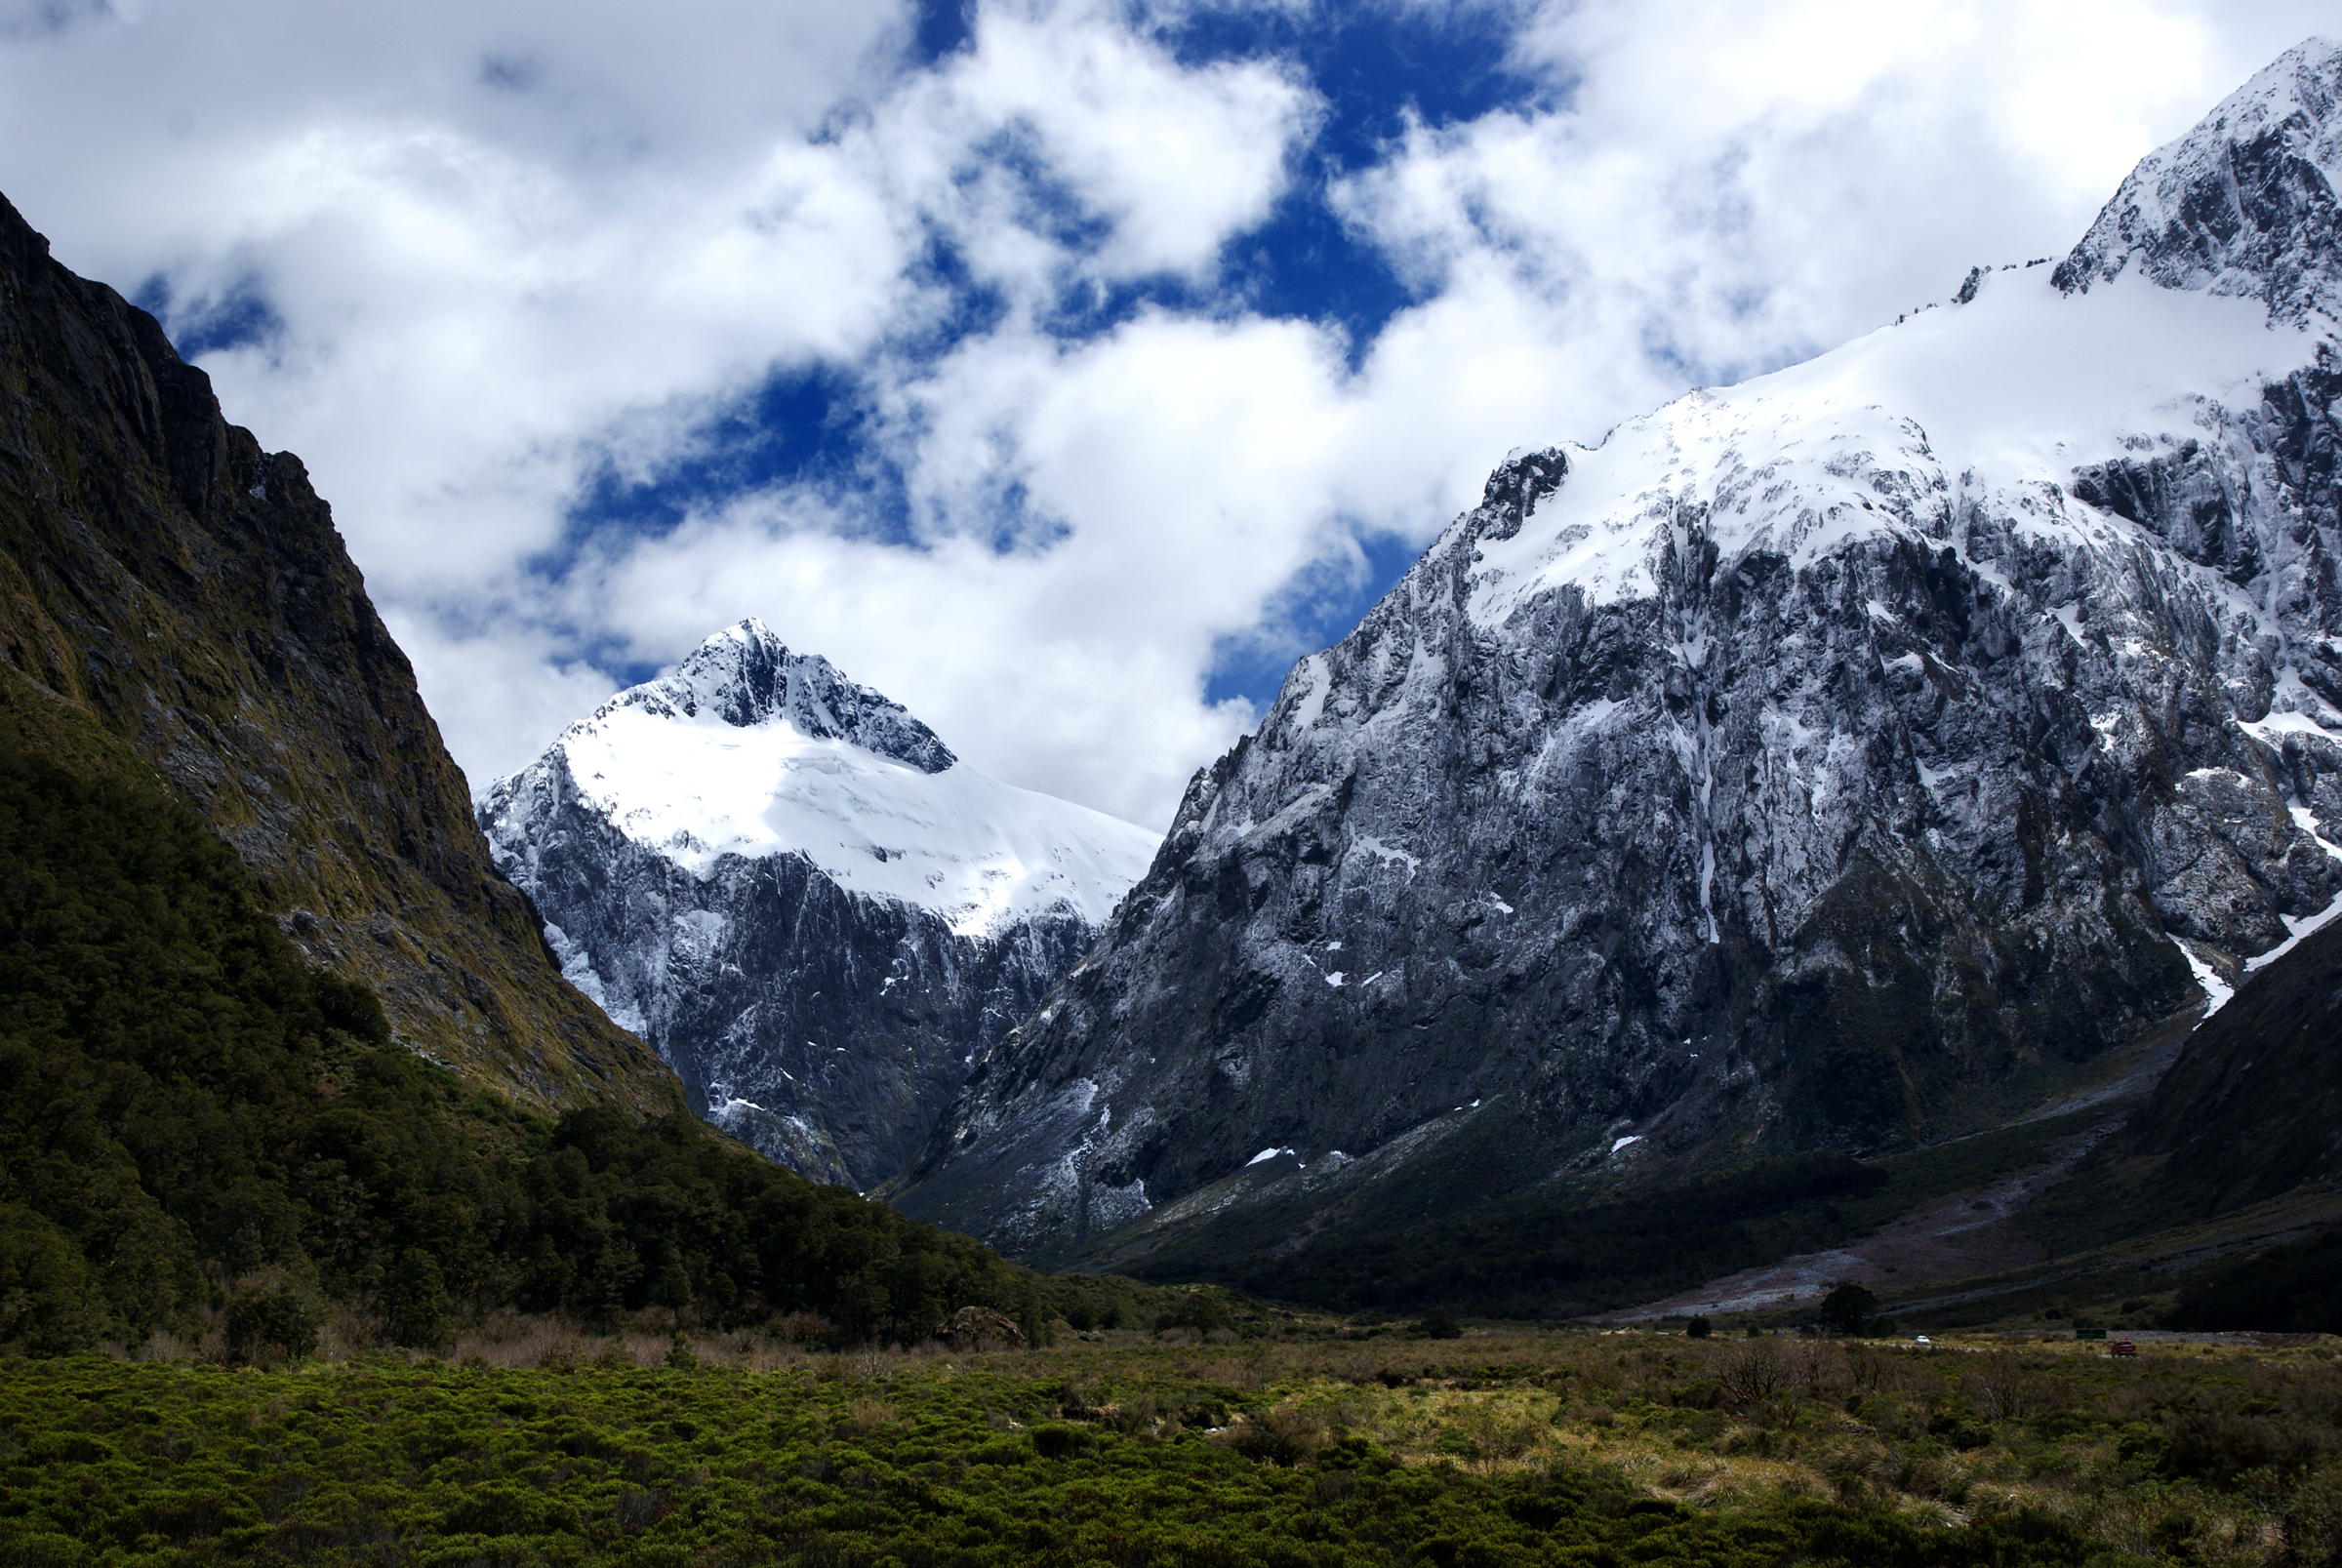
landscape, nature, wilderness, walking, mountain, cloud, adventure, valley, mountain range, wildlife, fjord, highland, ridge, summit, mountains, alps, newzealand, waterfalls, plateau, flickrelite, fell, cirque, fiordland, fiordlandnationialpark, boatride, grandpacifictours, jucycruises, highcliffs, lunchcruise, worldheritagesite, landform, mountain pass, geographical feature, mountainous landforms, glacial landform